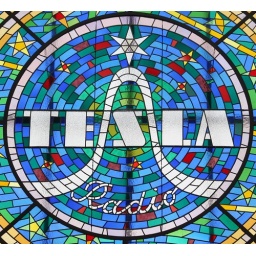
This window is in a pass through from the main street just off Vaclavske Namesti